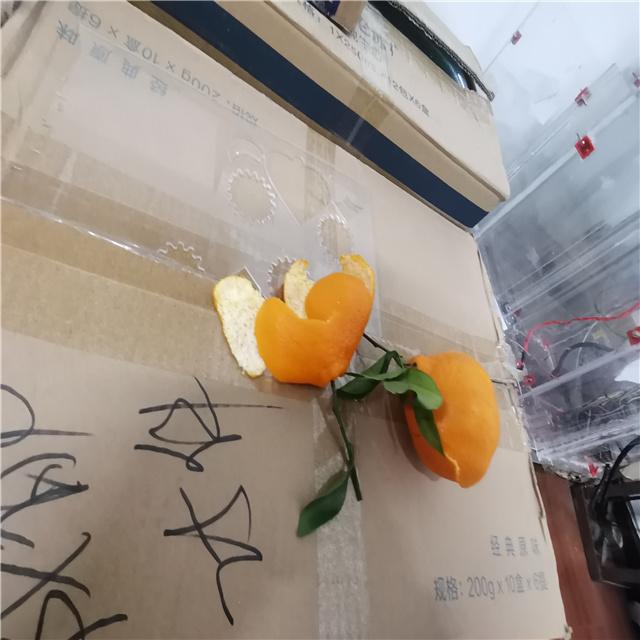
Label: peels